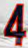
Number: 4